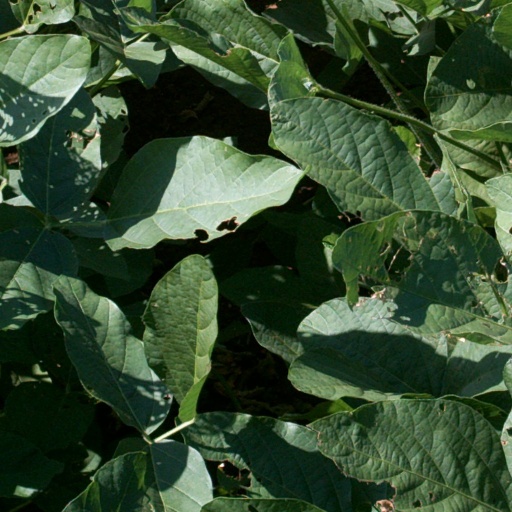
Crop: soybean